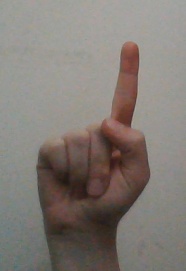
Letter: bb